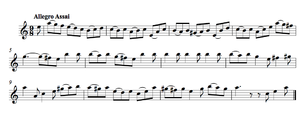
Le Concerto pour violon avec cordes et continuo en la mineur de Johann Sebastian Bach est un concerto en trois mouvements :